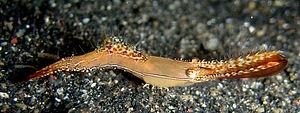
Les Palaemonidae constituent une vaste famille de petites crevettes.
Les Palaemoninae sont une sous-famille de crustacés décapodes du groupe des crevettes, au sein de la famille des Palaemonidae.
Le genre Leander regroupe des espèces de crevettes de la famille des Palaemonidae.